Piet Kasteel

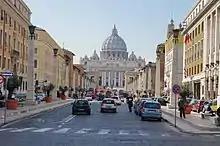
Via della Conciliazione, Rome

Kasteel was appointed Ambassador of the Netherlands to Chile, and served until 1956, In March 1956, he was appointed Ambassador to Ireland, and served until 1966. He served briefly as Ambassador to Israel, and retired in December 1966. After retiring, Kasteel moved to Via della Conciliazione in Rome, Italy near the Vatican where his son served in the Apostolic Camera.